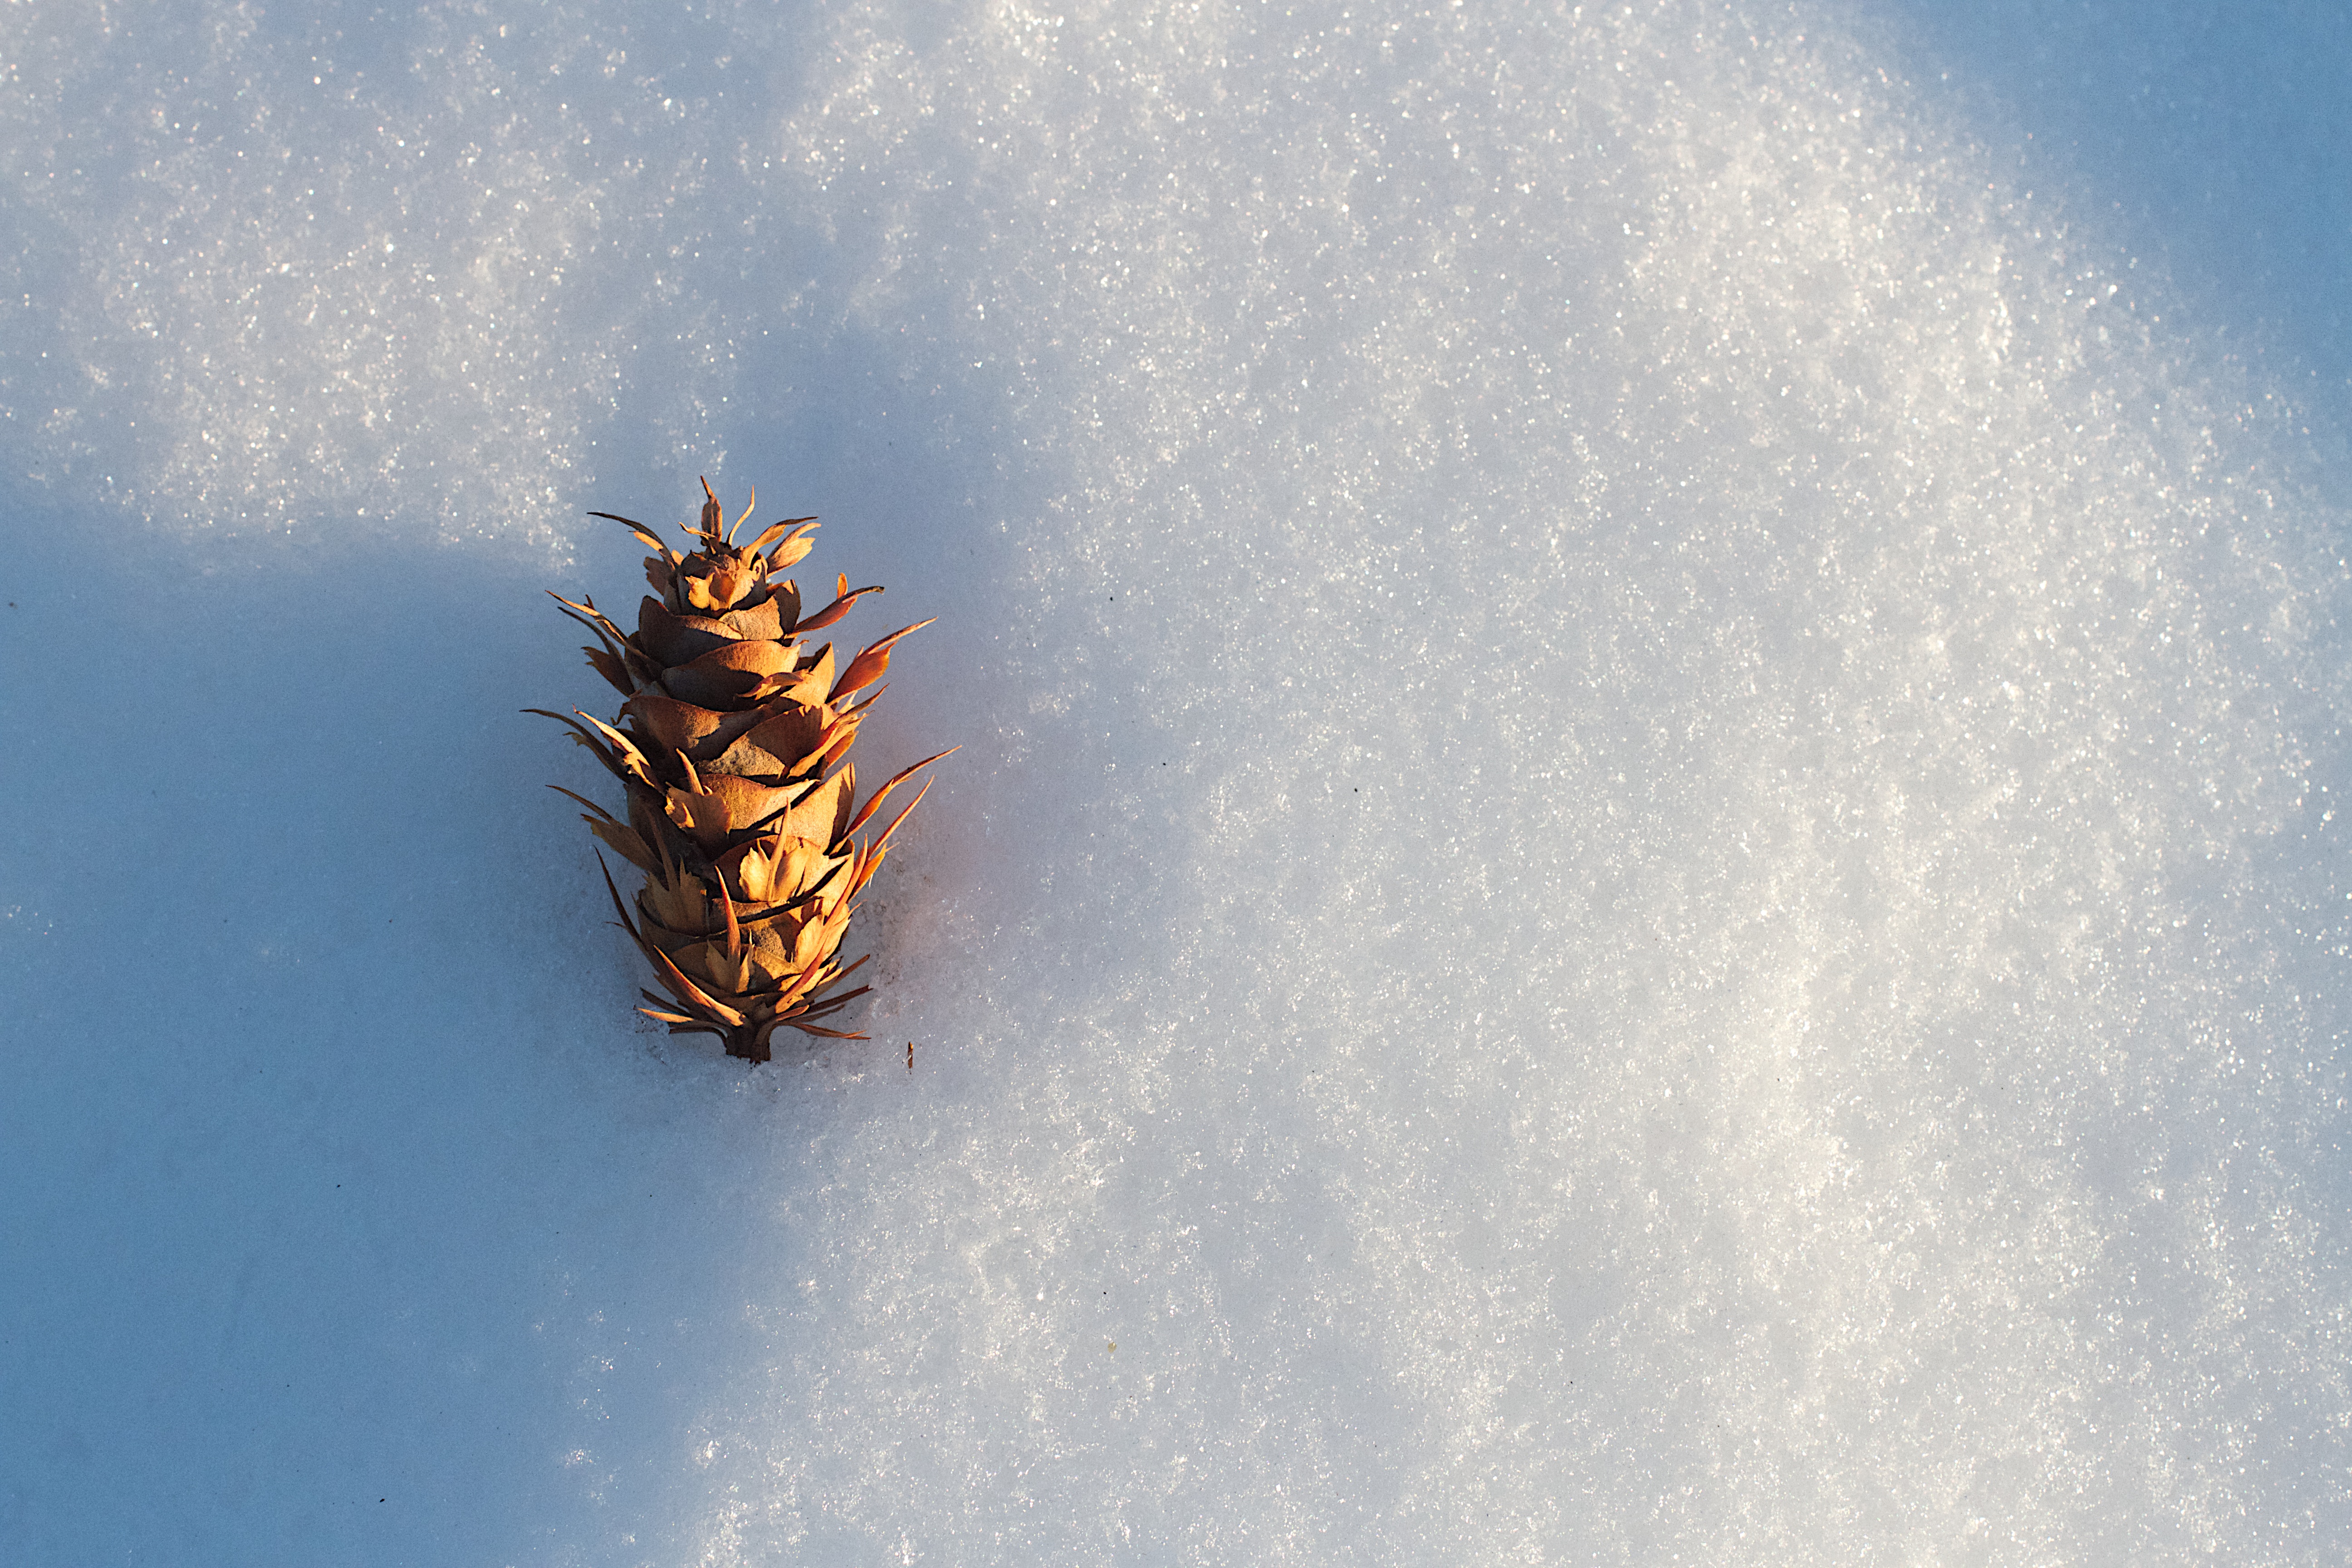
tree, nature, snow, winter, cloud, plant, sky, sunlight, leaf, flower, frost, reflection, blue, season, close up, macro photography, atmosphere of earth, woody plant, computer wallpaper